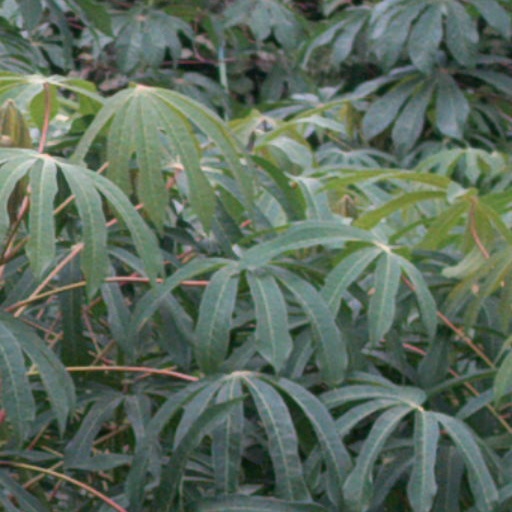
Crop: cassava